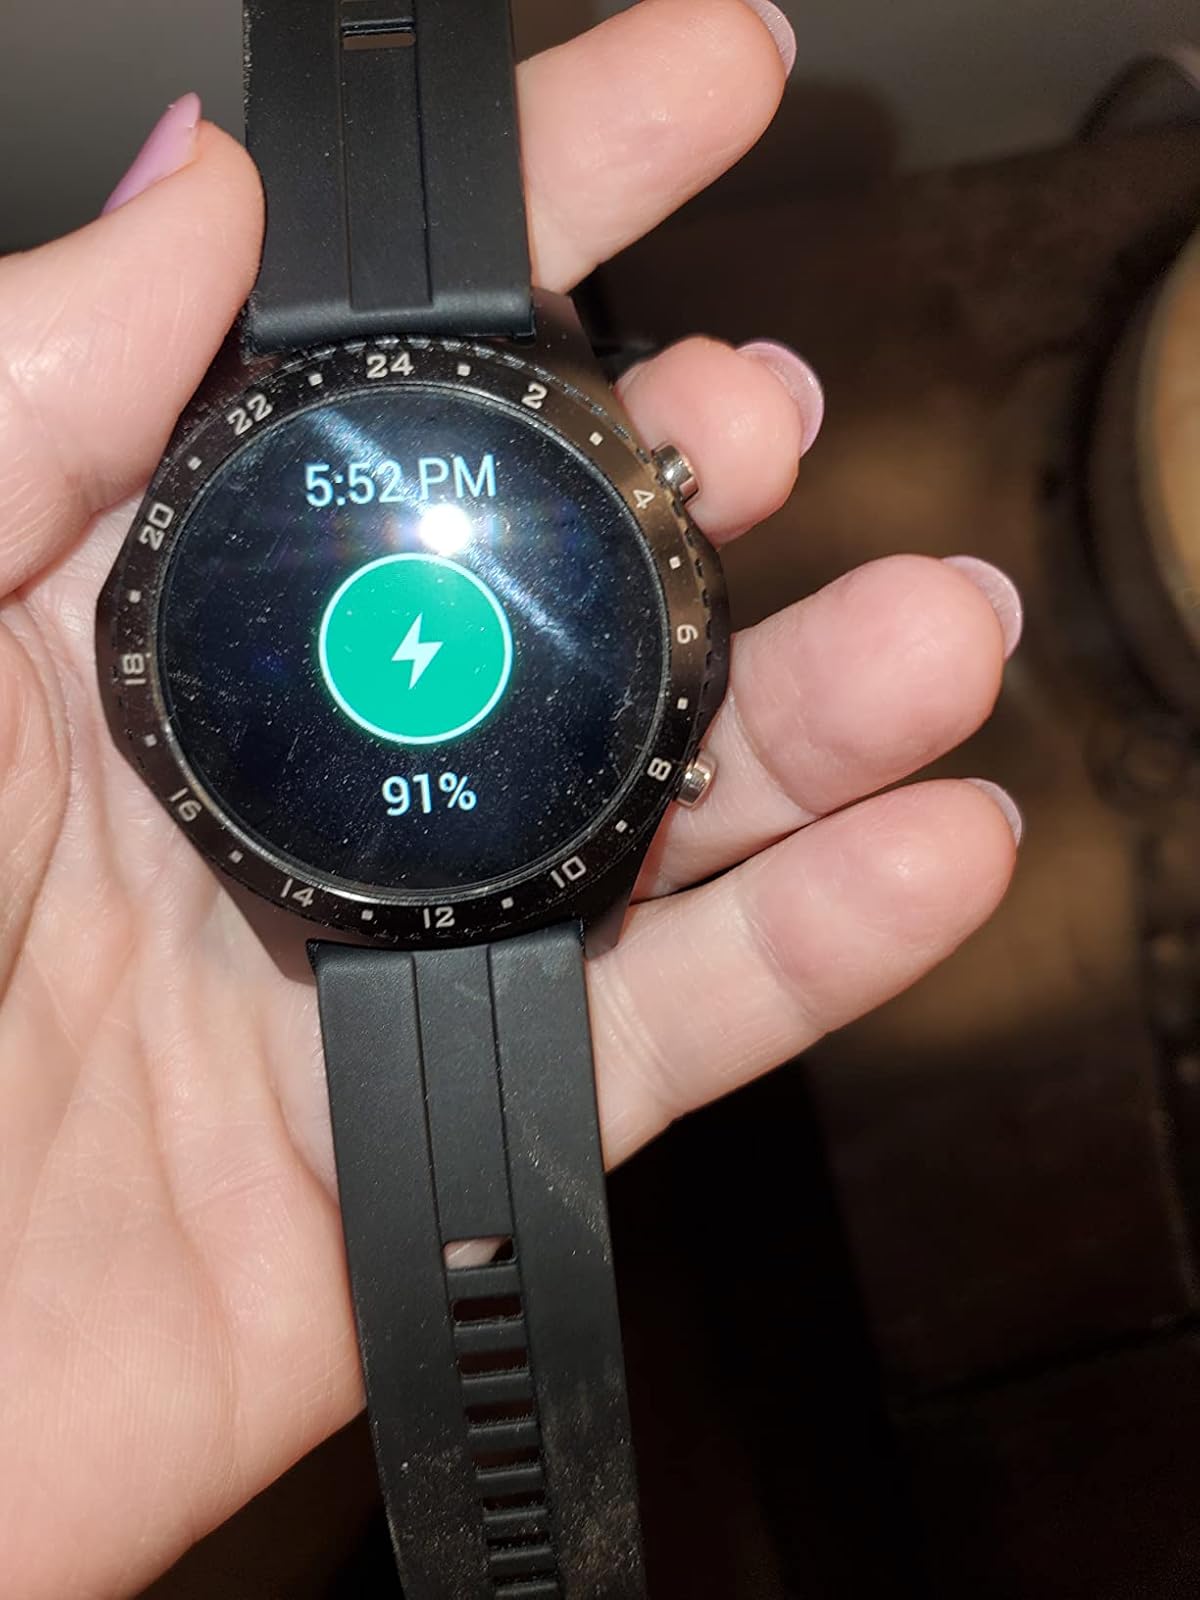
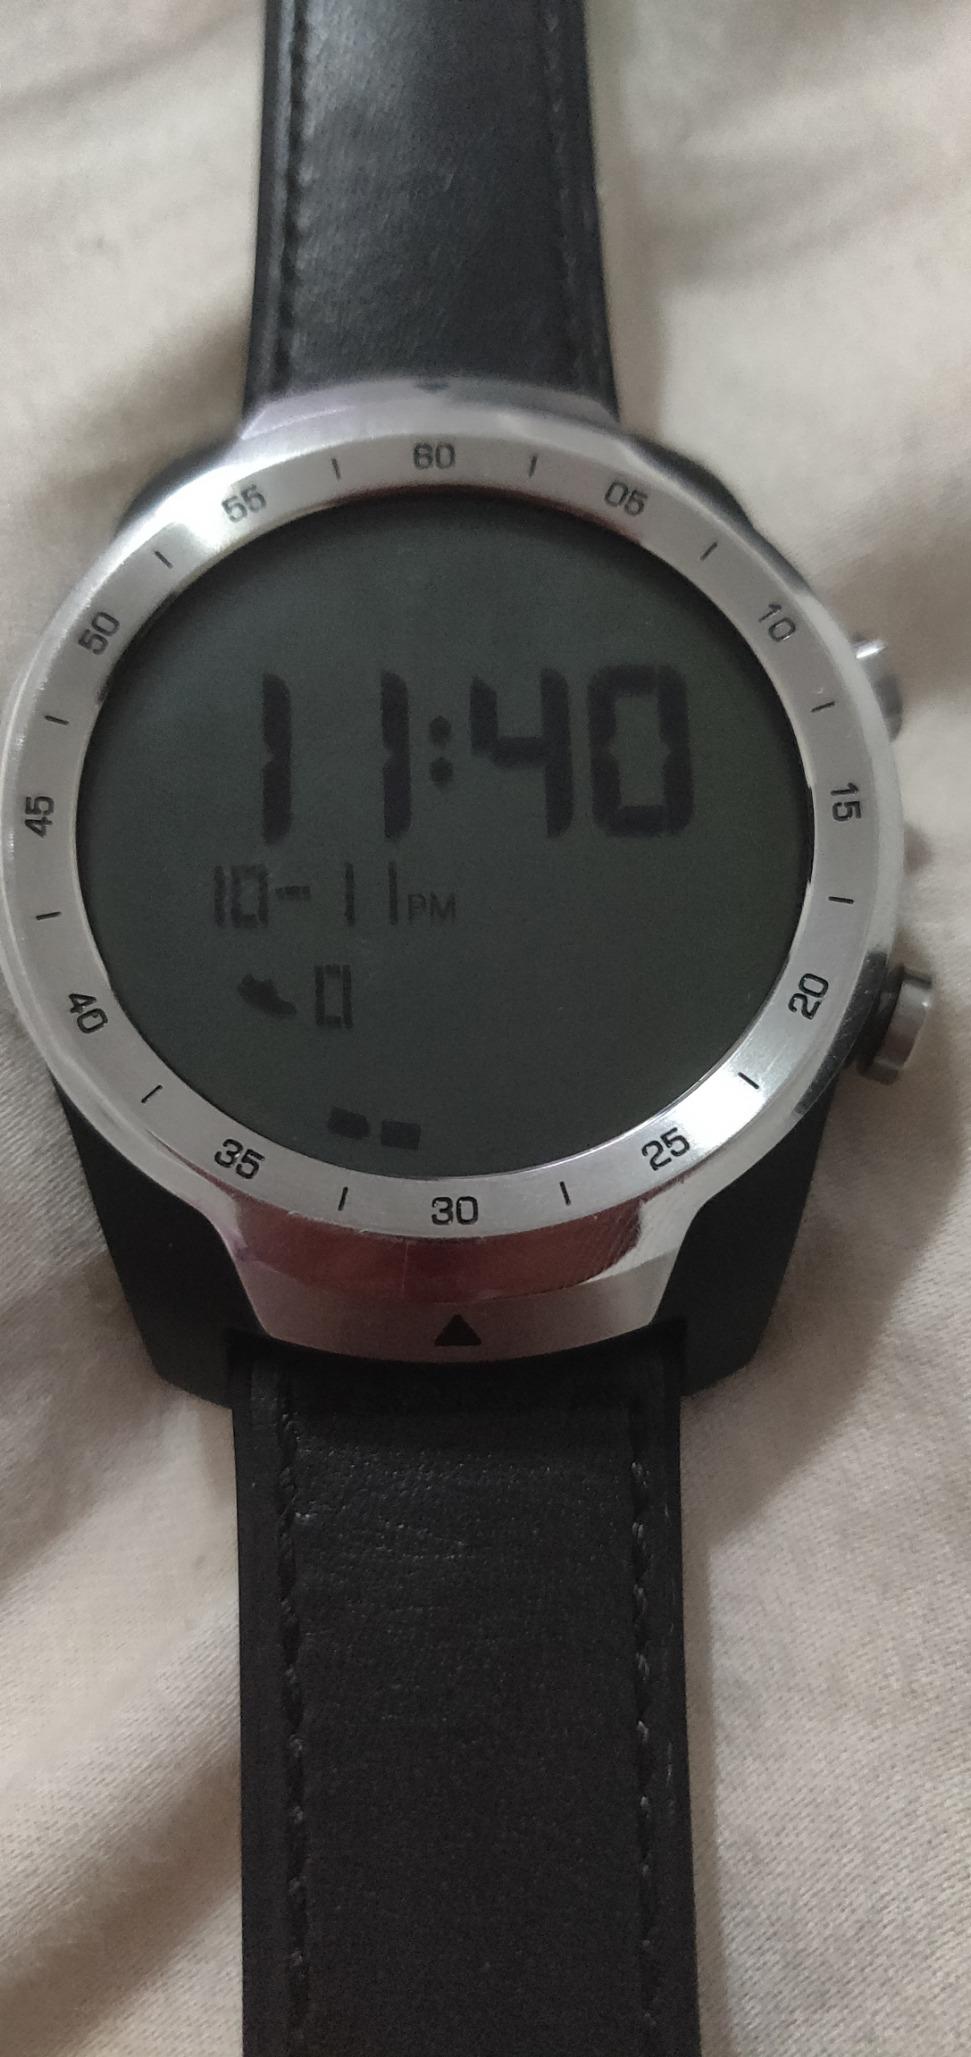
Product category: smartwatch
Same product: no